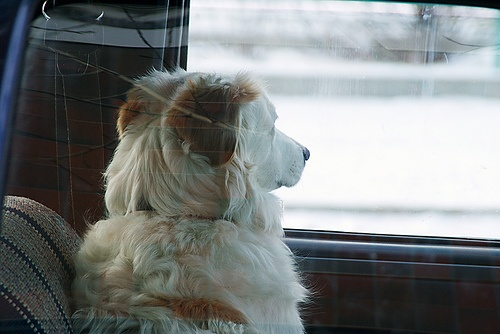
a brown and white dog is sitting in a car
A dog is staring out the window of a car.
A dog sits in a vehicle seat and looks out the window.
a dog sitting in a car looking out of a window
A dog sitting next to a car door window.